David Shannahoff-Khalsa

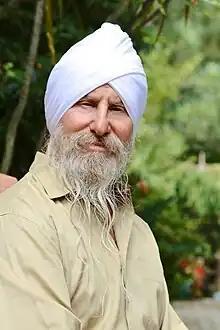
Photograph by Beatrice Ring

David S. Shannahoff-Khalsa is a researcher in mind-body dynamics. He has published widely in scientific journals and regularly presents full day courses at the American Psychiatric Association and other national and international conferences. Shannahoff-Khalsa has also published three books outlining his years of experience using Kundalini Yoga meditation as taught by Yogi Bhajan to understand and treat psychiatric disorders.